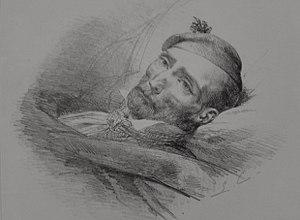
Lithographie de Léon Cogniet (1794-1880) -1823 représentant Géricault mourant.
Théodore Géricault, né le 26 septembre 1791 à Rouen et mort le 26 janvier 1824 à Paris, est un peintre, sculpteur, dessinateur et lithographe français.